A Night to Surrender

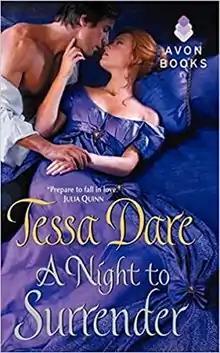
First edition

A Night to Surrender is a Regency romance written by Tessa Dare and published in 2011. It won a RITA Award for Best Regency Historical Romance and the 2011 "Romantic Times" award for Historical Love and Laughter.